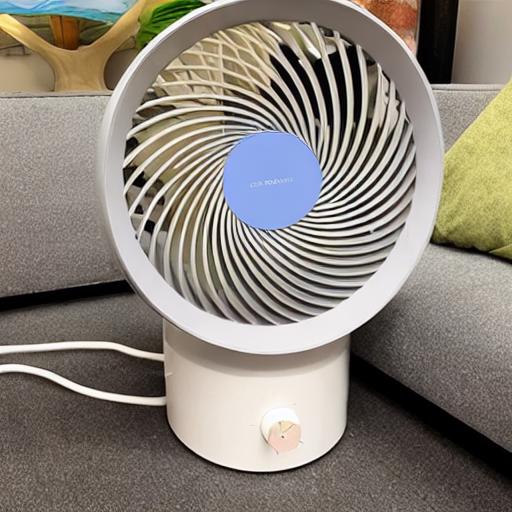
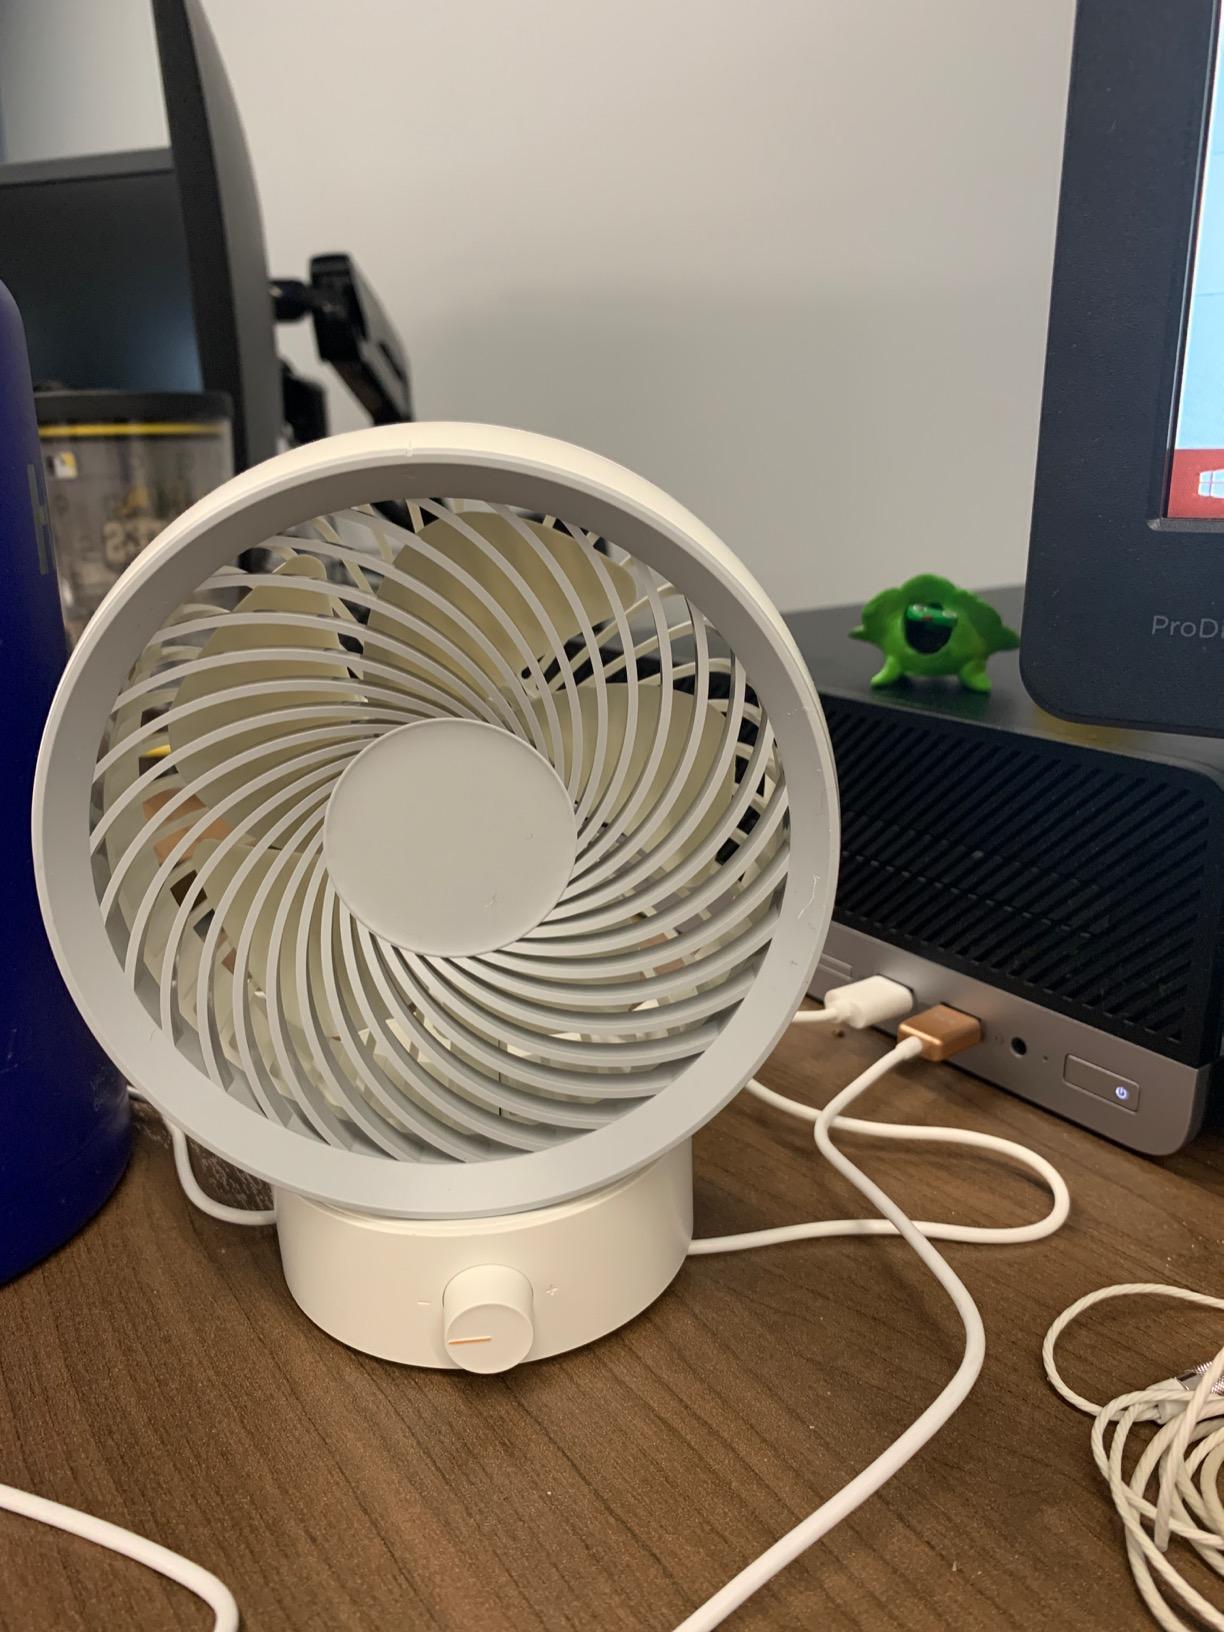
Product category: fan
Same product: no